RAF Manston

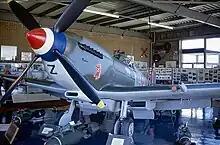
Spitfire MkIX in museum

A third museum in the cluster, the Manston Fire Museum within the DFTDC site, is now closed.